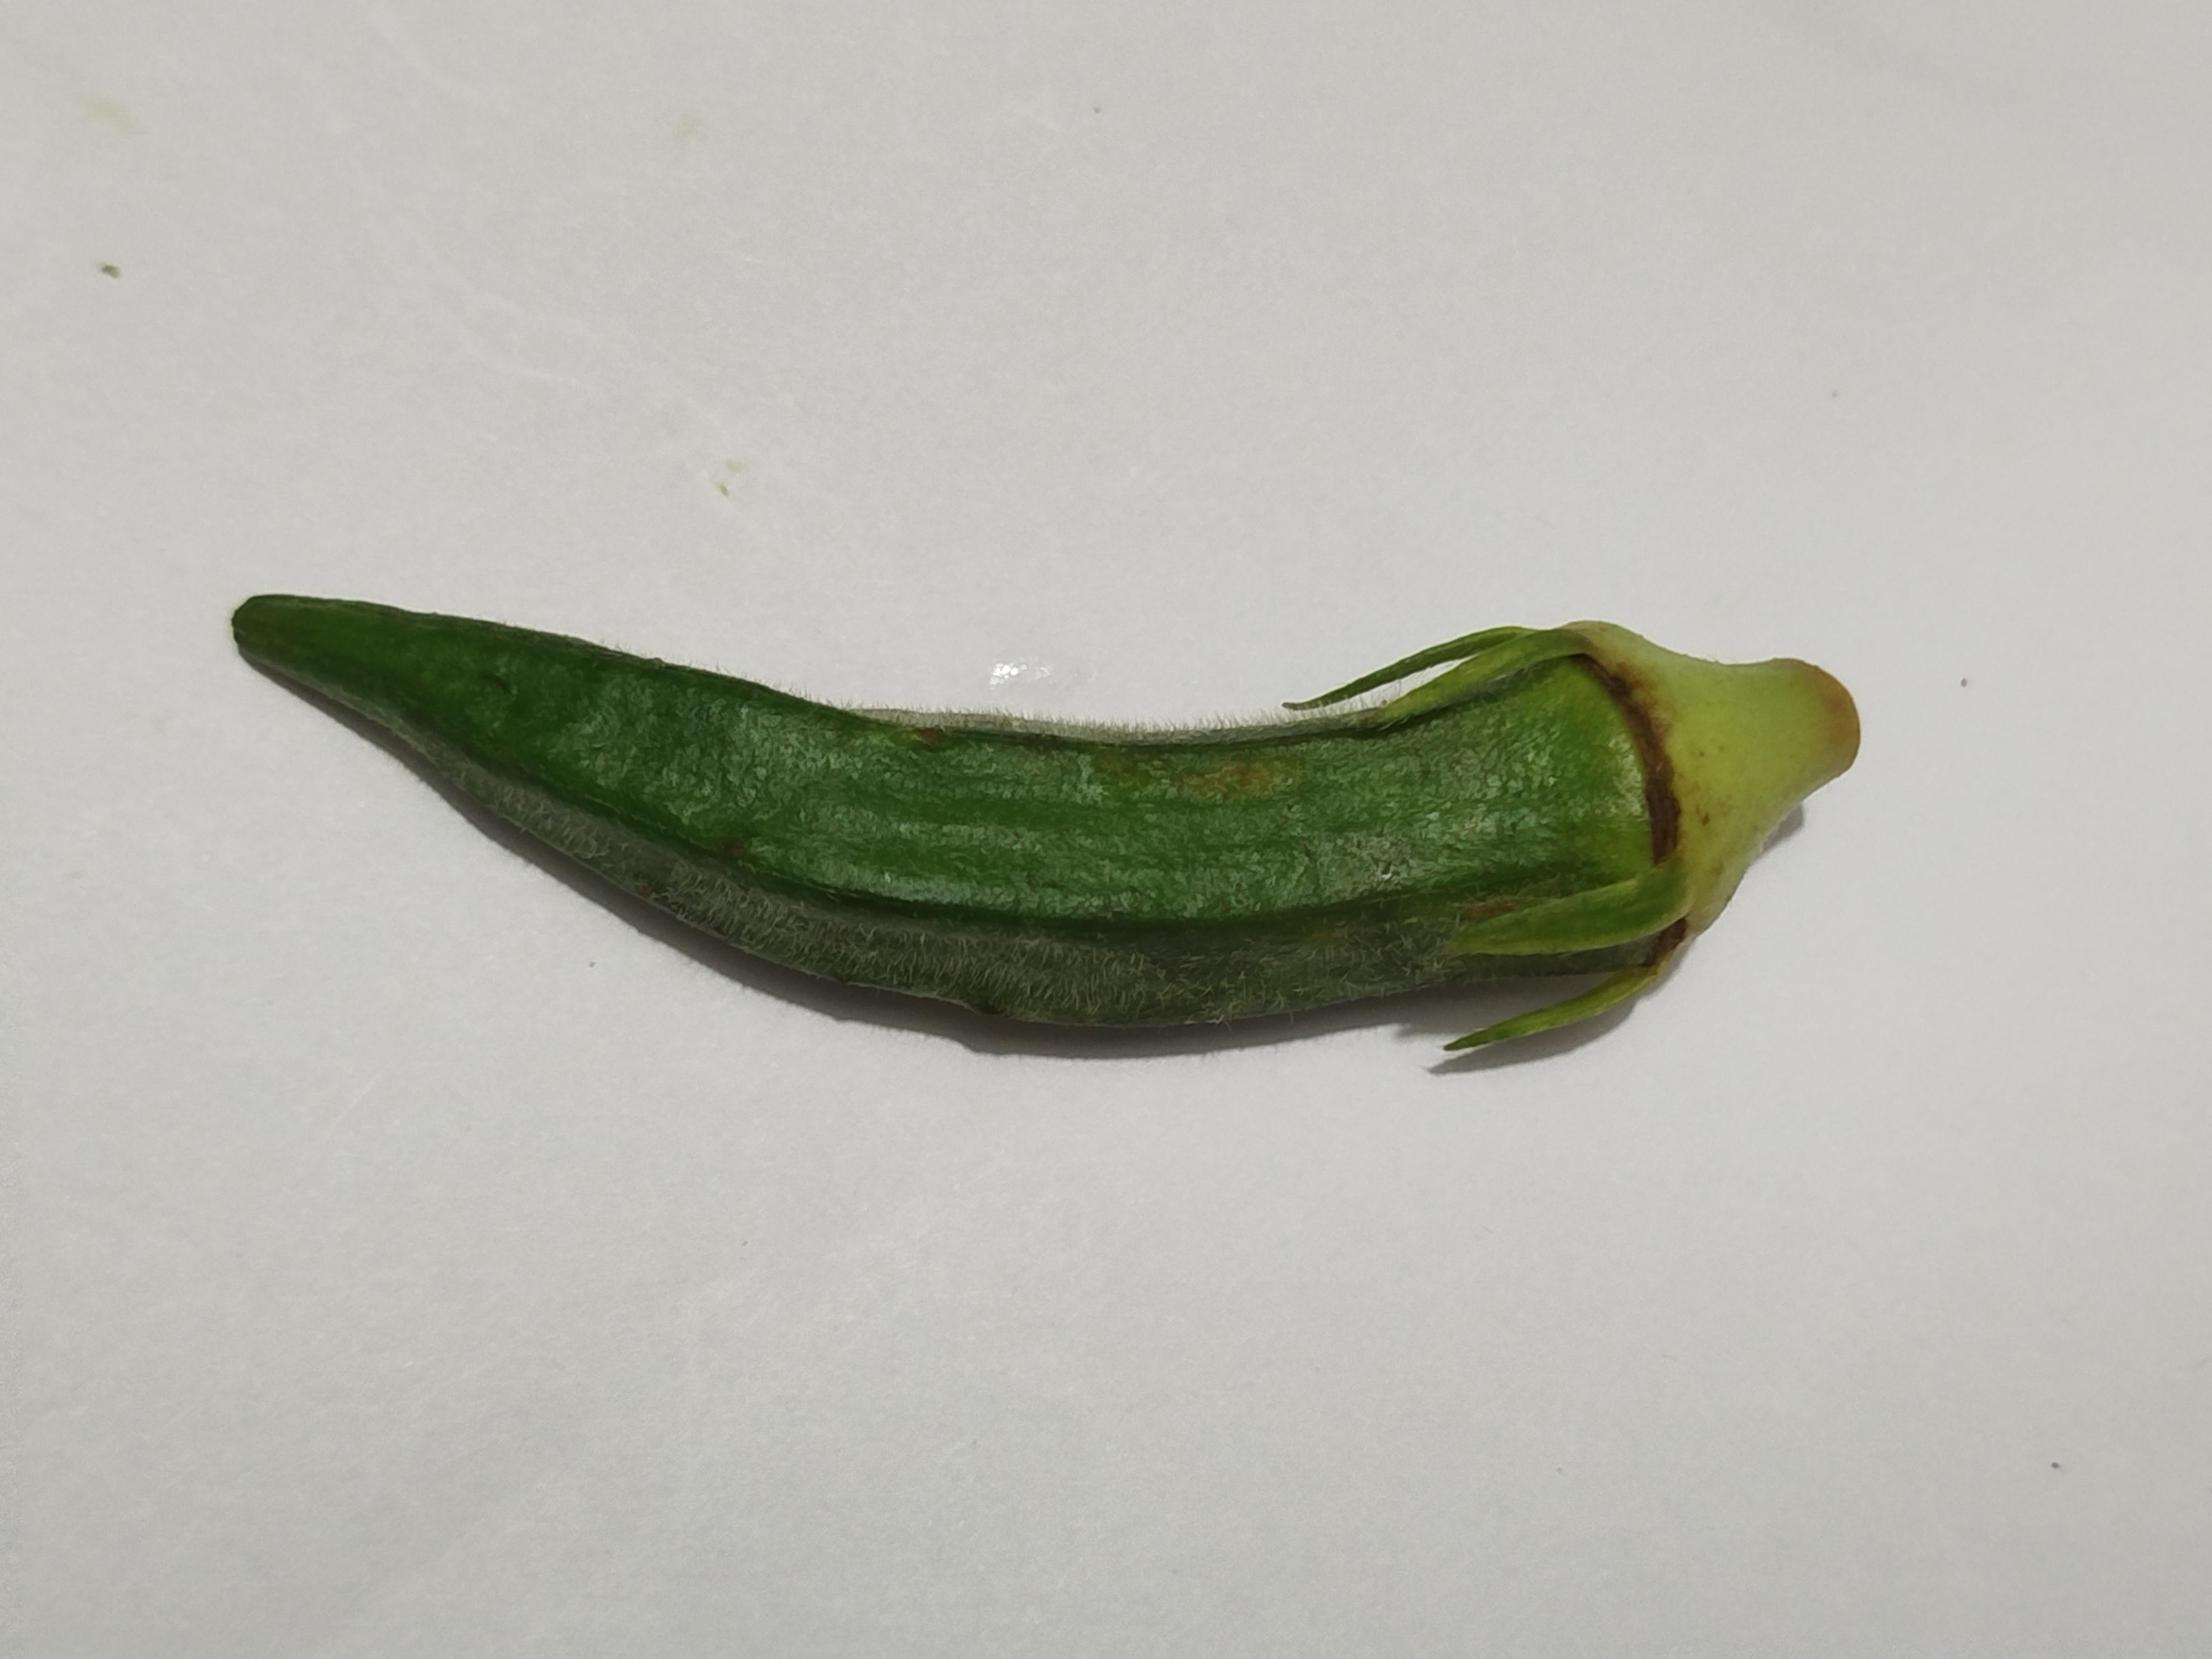
Label: Ladies finger